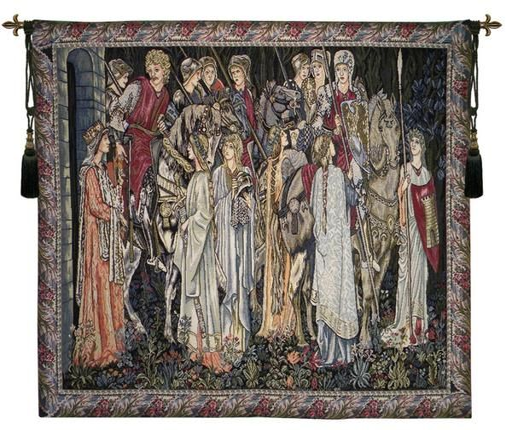
woven woven tapestry features a scene from the tapestries .